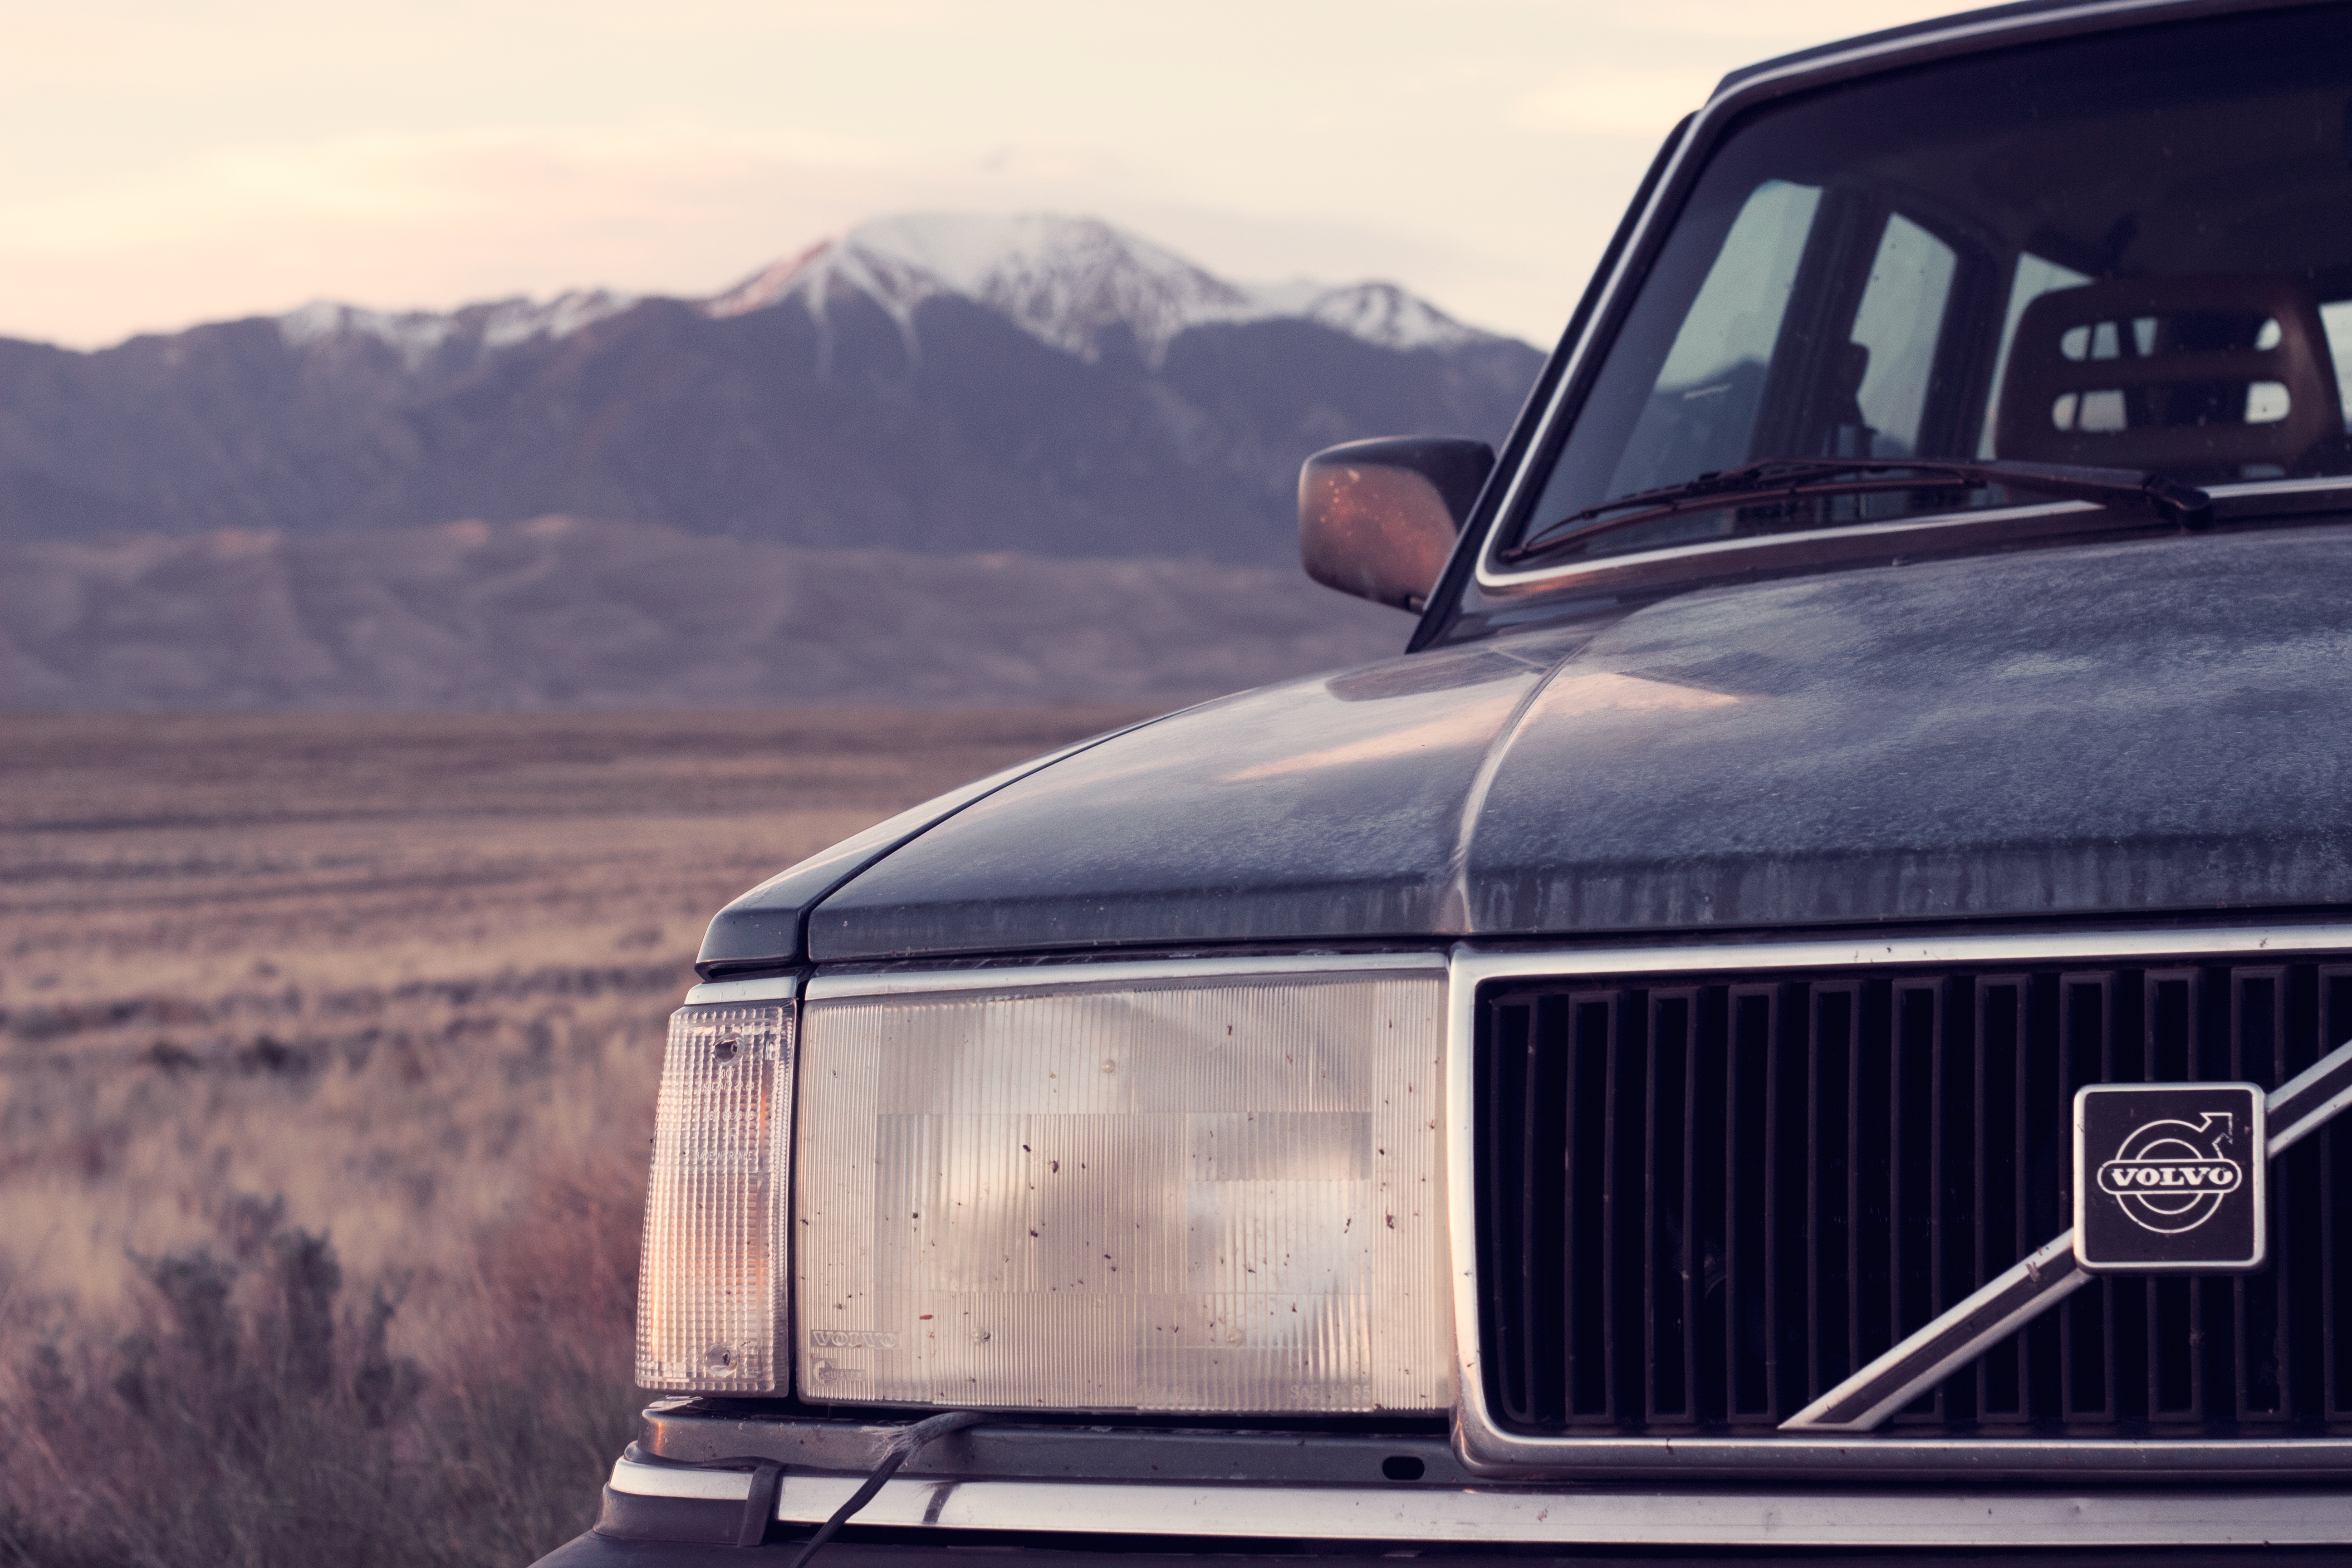
car, jeep, vehicle, motor vehicle, vintage car, sedan, land vehicle, automobile make, automotive exterior, automotive design, luxury vehicle, compact sport utility vehicle, rolls royce phantom